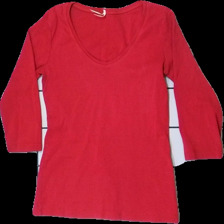
View: front
Type: Top
Category: Ladies
Brand: Part Two
Colors: Pink
Material: 100% cotton
Cut: Regular, C-collar
Size: S
Price range: <50
Recommended usage: Export